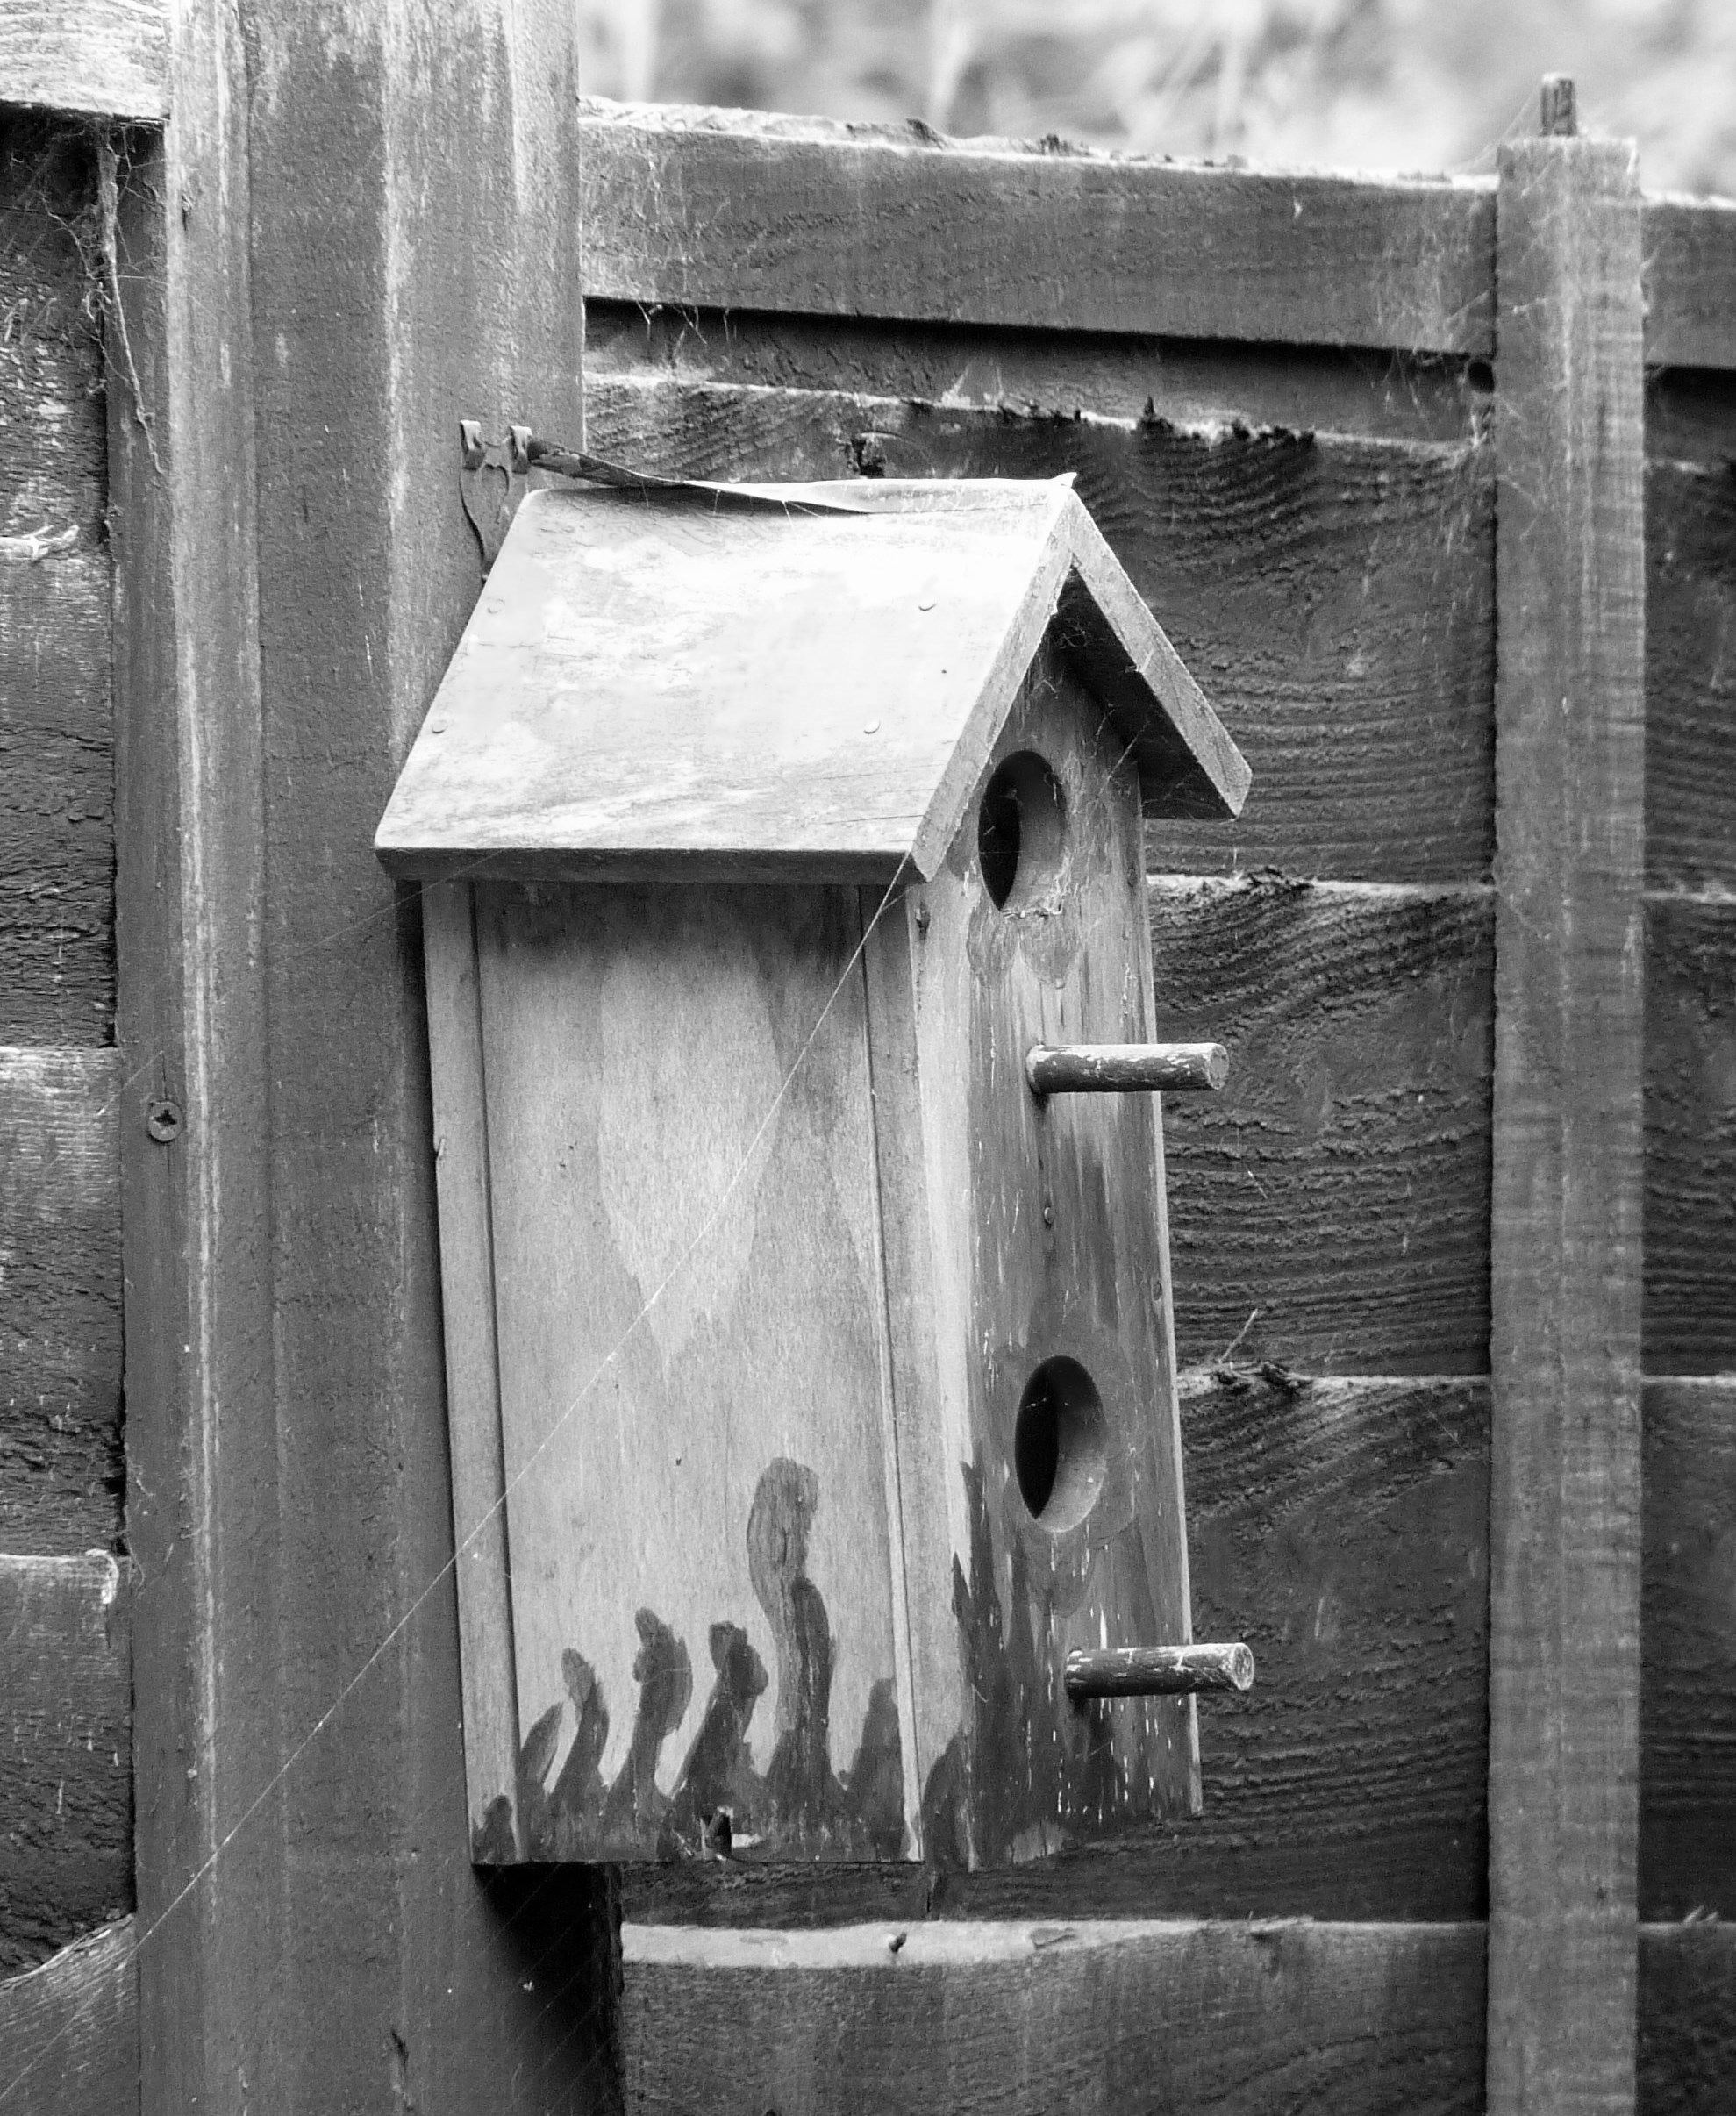
black and white, wood, white, house, window, wall, black, monochrome, door, birds, photograph, urban area, monochrome photography